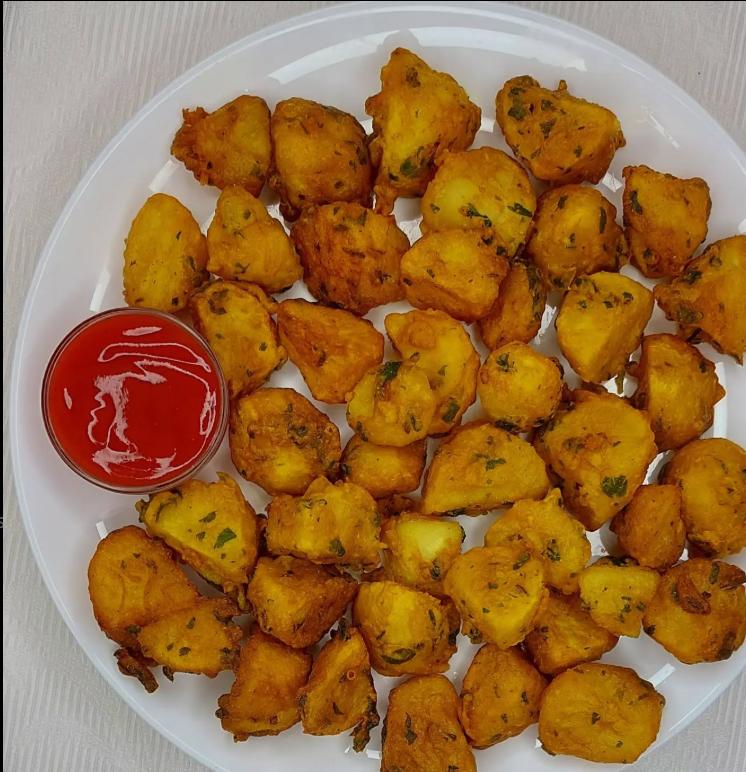
Sahani nyeupe imejaa vipande vidogo vya viazi vilivyokaangwa vyenye rangi ya dhahabu na vimenyunyiziwa majani mabichi yaliyokatwa. Kando kuna kikombe kidogo cha sosi nyekundu kimewekwa.